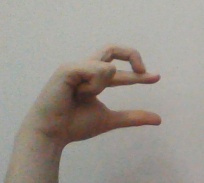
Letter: thal